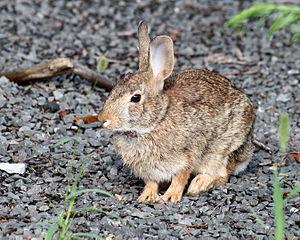
Le Lapin à queue blanche ou Lapin de Floride est une espèce de la famille des léporidés. Sa distribution correspond à l'est de l'Amérique du Nord à partir du Canada jusqu'au nord de l'Amérique du Sud. Il est un brun grisâtre.